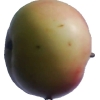
Label: Apple 11